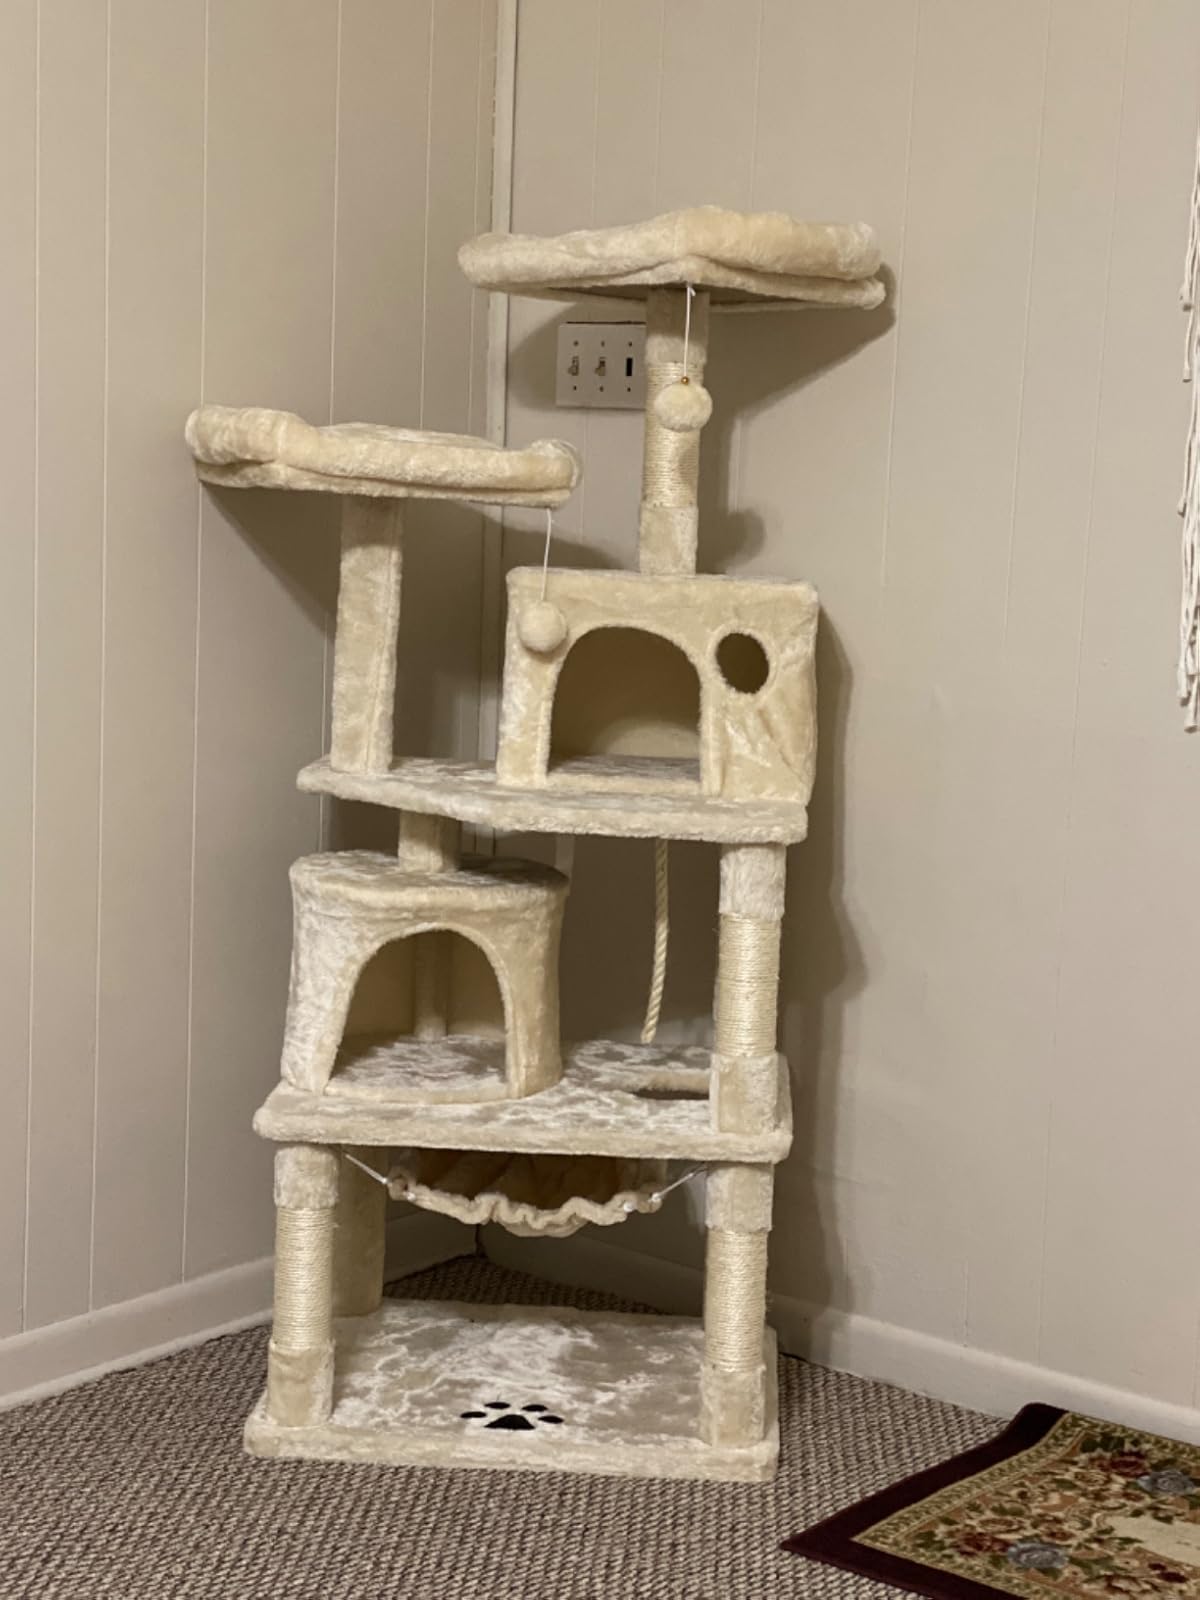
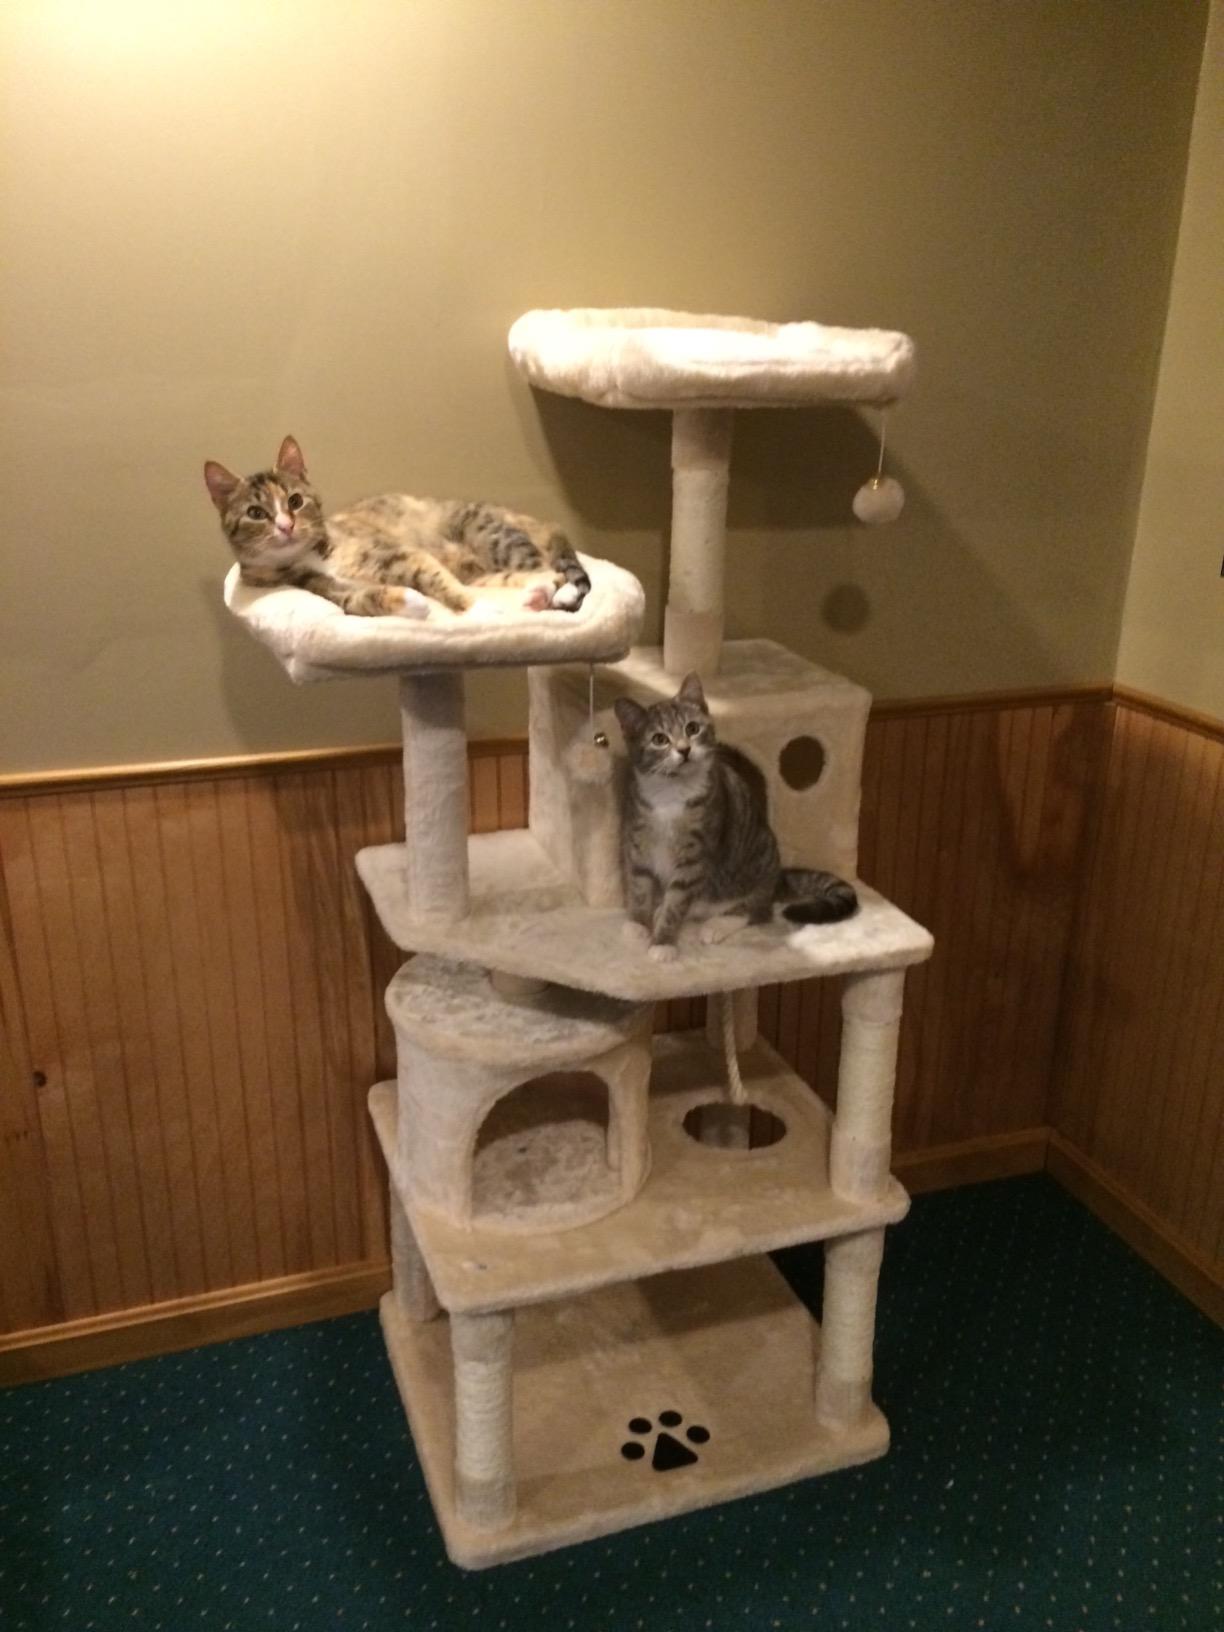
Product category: items_cat tree
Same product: yes